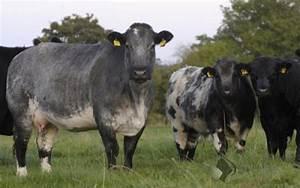
cow